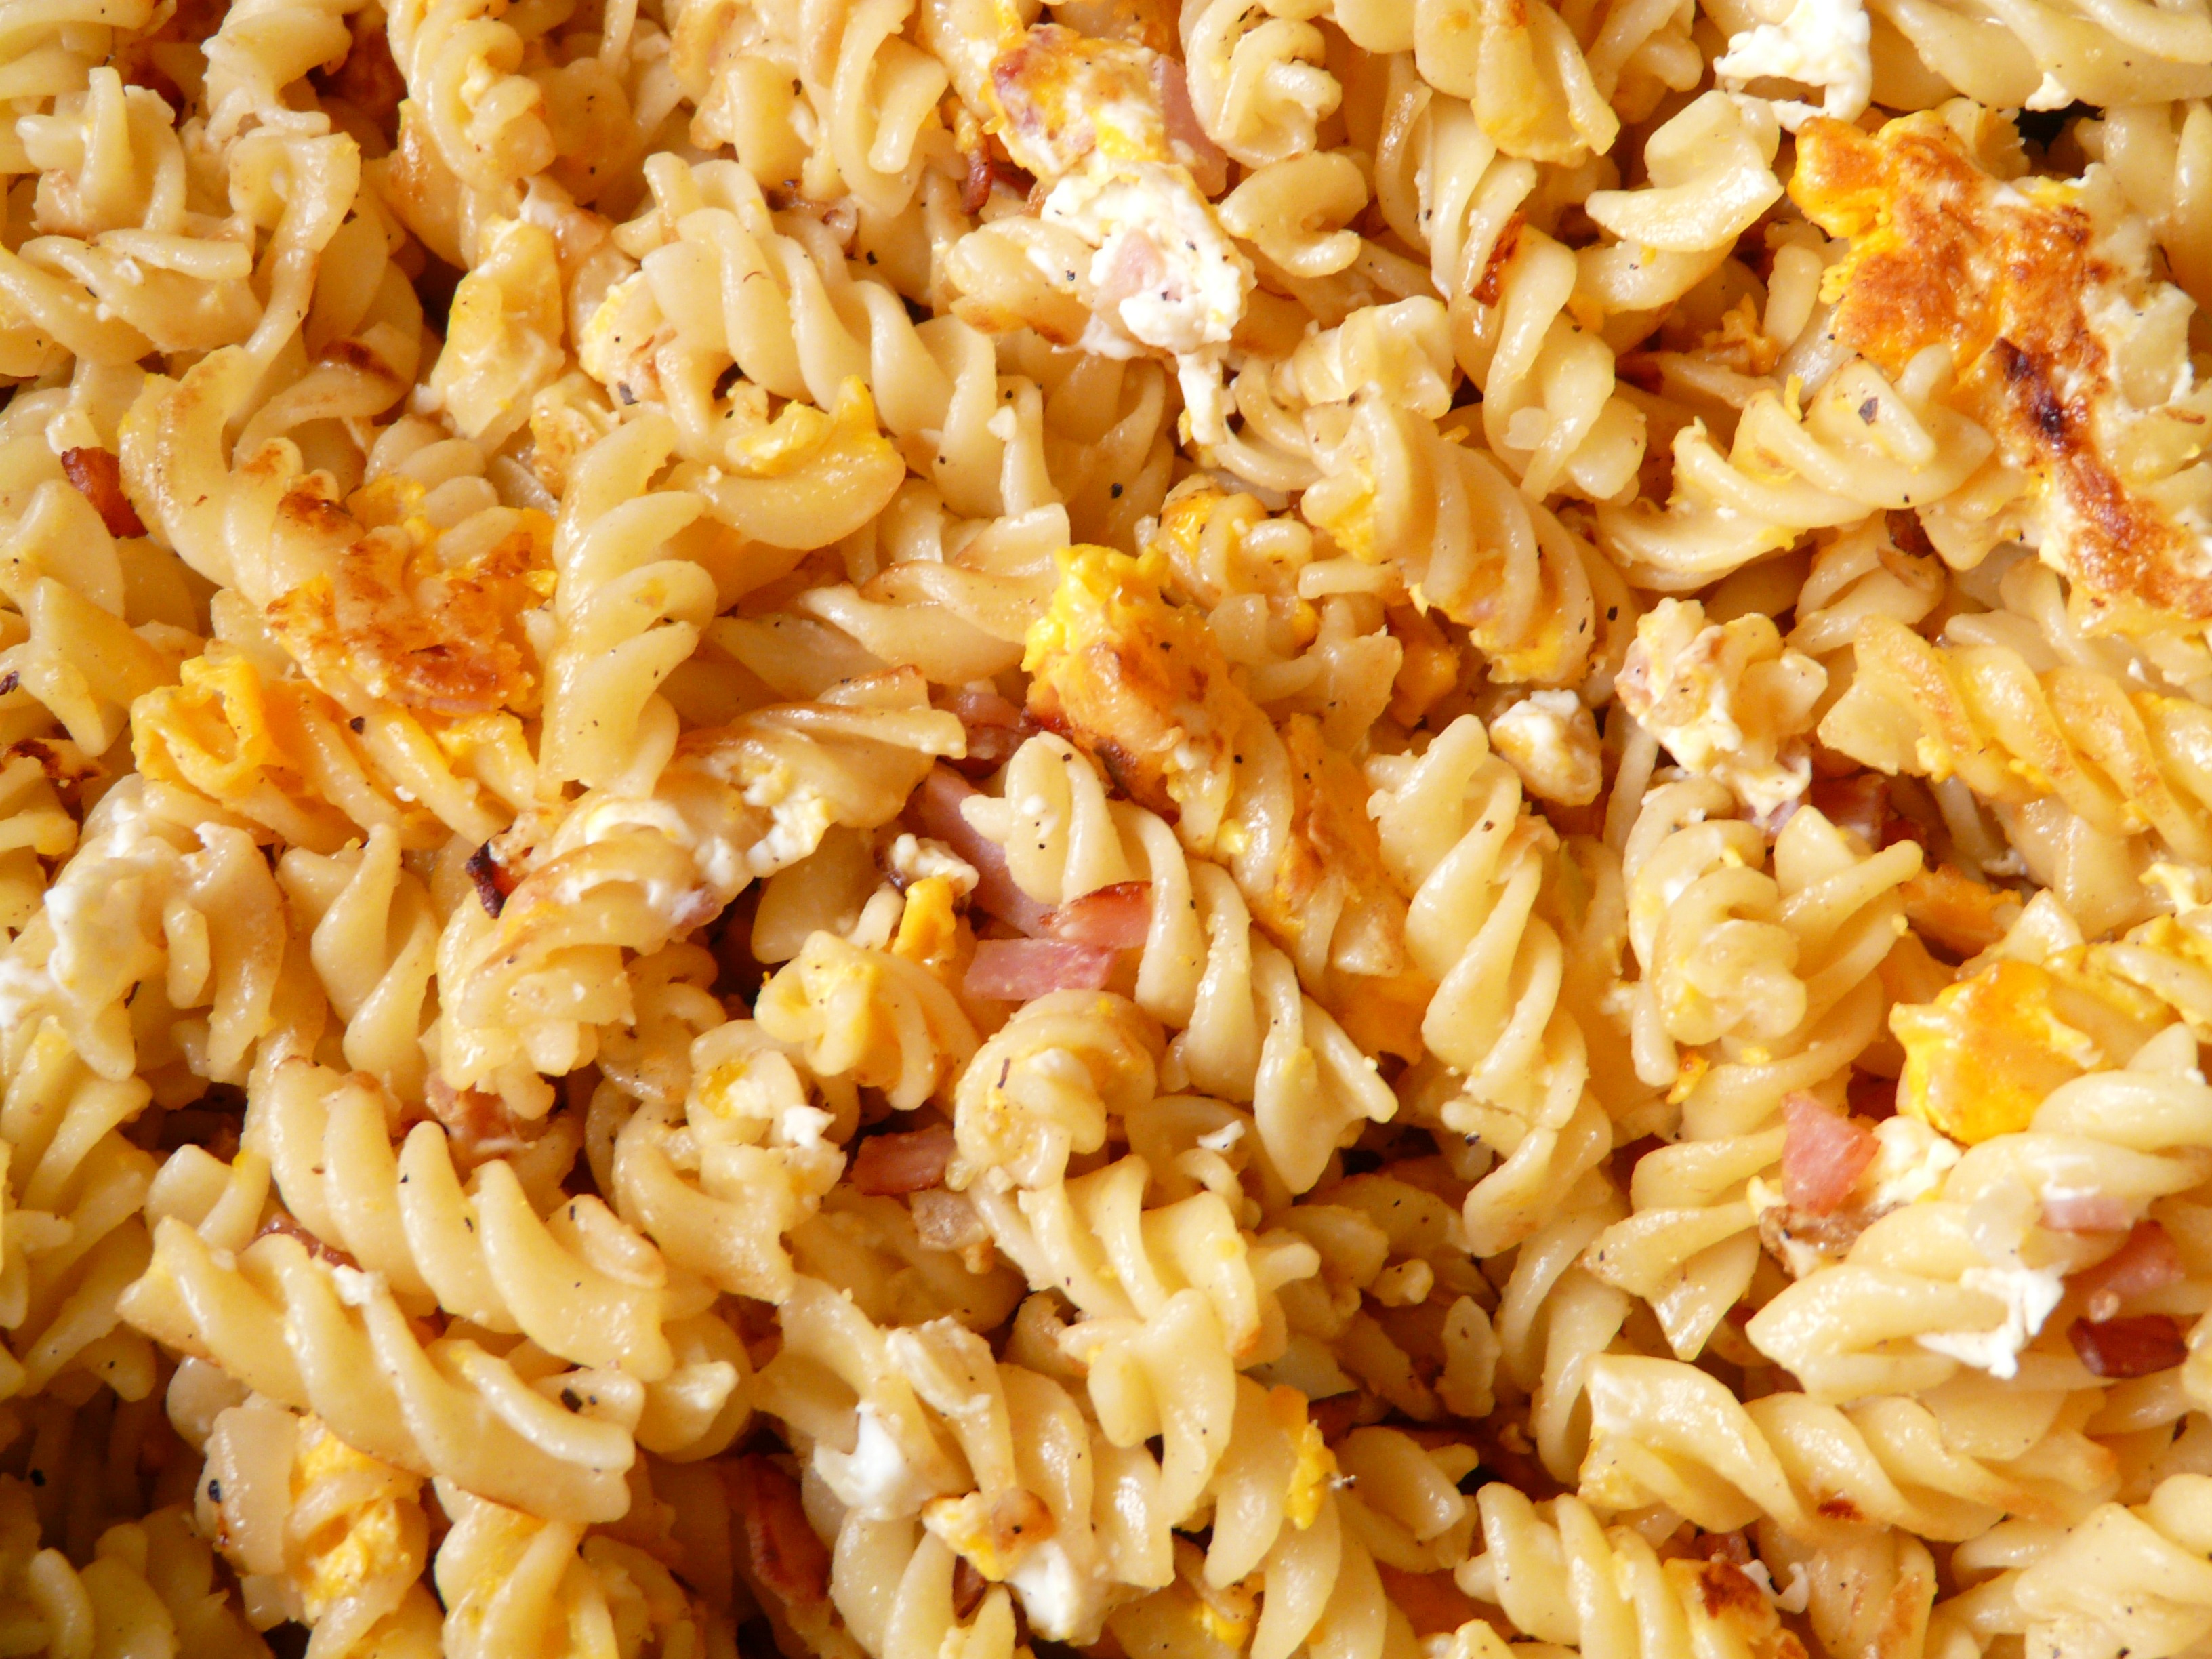
dish, meal, food, produce, breakfast, cuisine, rice, pan, egg, noodles, fry up, court, fry, vegetarian food, ham, sear, pilaf, snack food, mujaddara, ham pasta